Highland Papua

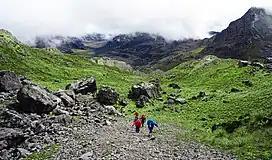
Lorentz National Park

Certain regions in this province are susceptible to frost, a consequence of extreme cold temperatures. This climatic phenomenon poses a significant threat to agriculture, often resulting in crop failures and, in severe cases, famine. One such instance occurred in Kuyawage, Lanny Jaya, where frost-induced hardships were observed. However, the delivery of aid to such areas is hindered by minimal infrastructure and the presence of the Free Papua Movement, a terrorist group operating in the region. In contrast, the southern and northern flanks of the Central Mountains feature lower-lying plains. These lowland areas are home to key urban centers, such as the capitals Yahukimo in Dekai and Nduga in Kenyam. While these locales are not subject to the extreme cold of the mountains, they face their own challenges. The warmer climate makes them vulnerable to malaria outbreaks, necessitating concerted efforts in disease control and prevention.